Wielandiella

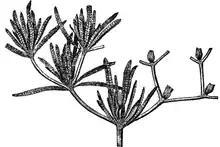
Illustration from 1916 showing divaricate branching pattern

"Wielandiella" is a whole plant concept, which grew as woody shrubs with divaricately branching axes. The leaves are of "Anomozamites" type, and are arranged in whorls at the ends of the axes. In "W. villosa", the leaves are covered in trichomes (hair like structures). The leaves were gradually shed on the lower branches over the course of growth, leaving persistent leaf scars. The reproductive structures grew at the termination of the axes. While the reproductive structures were previously interpreted as bisexual (i.e. having the male and female structures on a single organ) this interpretation is now thought to be erroneous, with the male and female structures being separate. It is unclear whether the plants were monoecious or dioecious. The microsporangiate structure is poorly known, though isolated specimens assigned to the genus "Bennettistemon" may represent it. The mature seed cone is likely represented by the genus "Vardekloeftia". The ovulate cone is spherical to ovoid, with a central elongate pear-shaped receptacle, which bears interseminal scales and interspersed ovuliferous structures. The micropyles of the ovules extend above the surface of the cone. The cone is surrounded by scale leaf bracts, which extend above the cone.